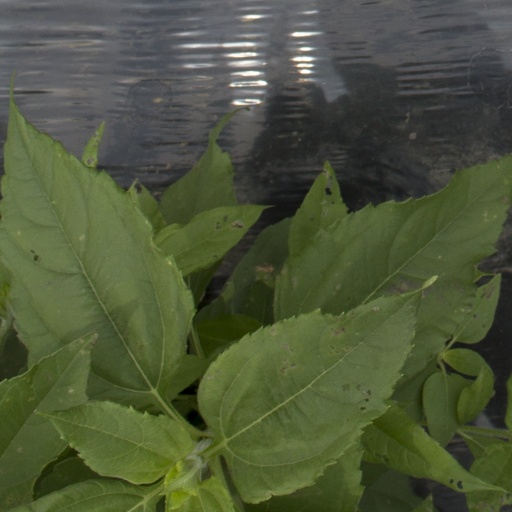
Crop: Jerusalem artichoke